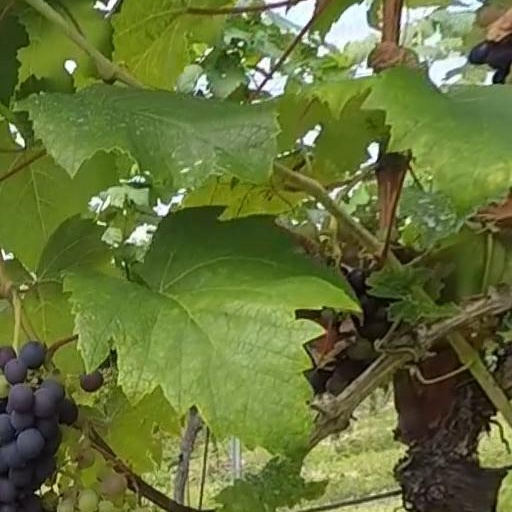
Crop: grape